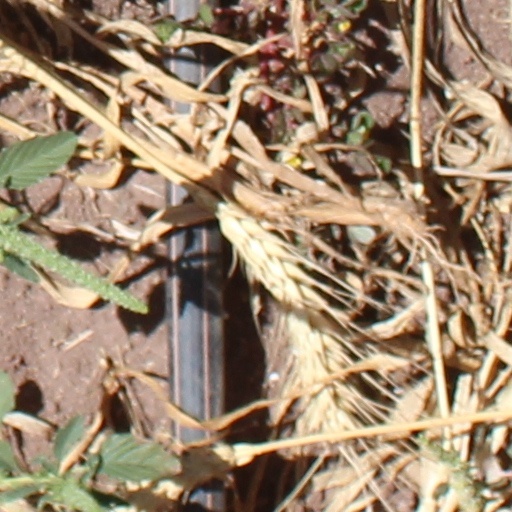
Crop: wheat